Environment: real
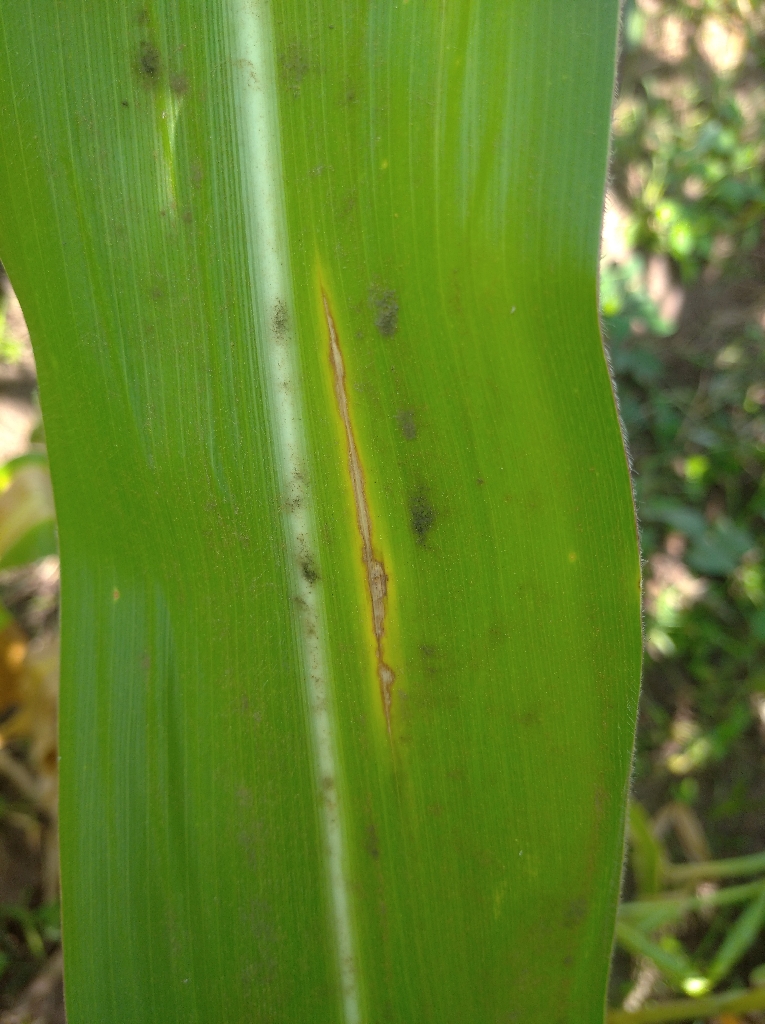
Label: northern_corn_leaf_blight